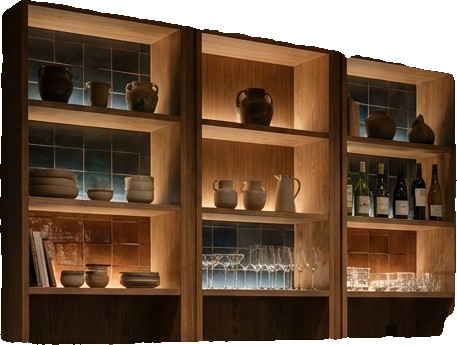
Surface category: cabinetry